Gwenfron Moss

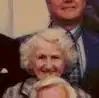
in 1980 as a deacon of Minny Street church

Gwenfron Moss (27 July 1898 – 10 August 1991) was a British, Welsh speaking pharmacist who became a missionary in China, India and Zambia.